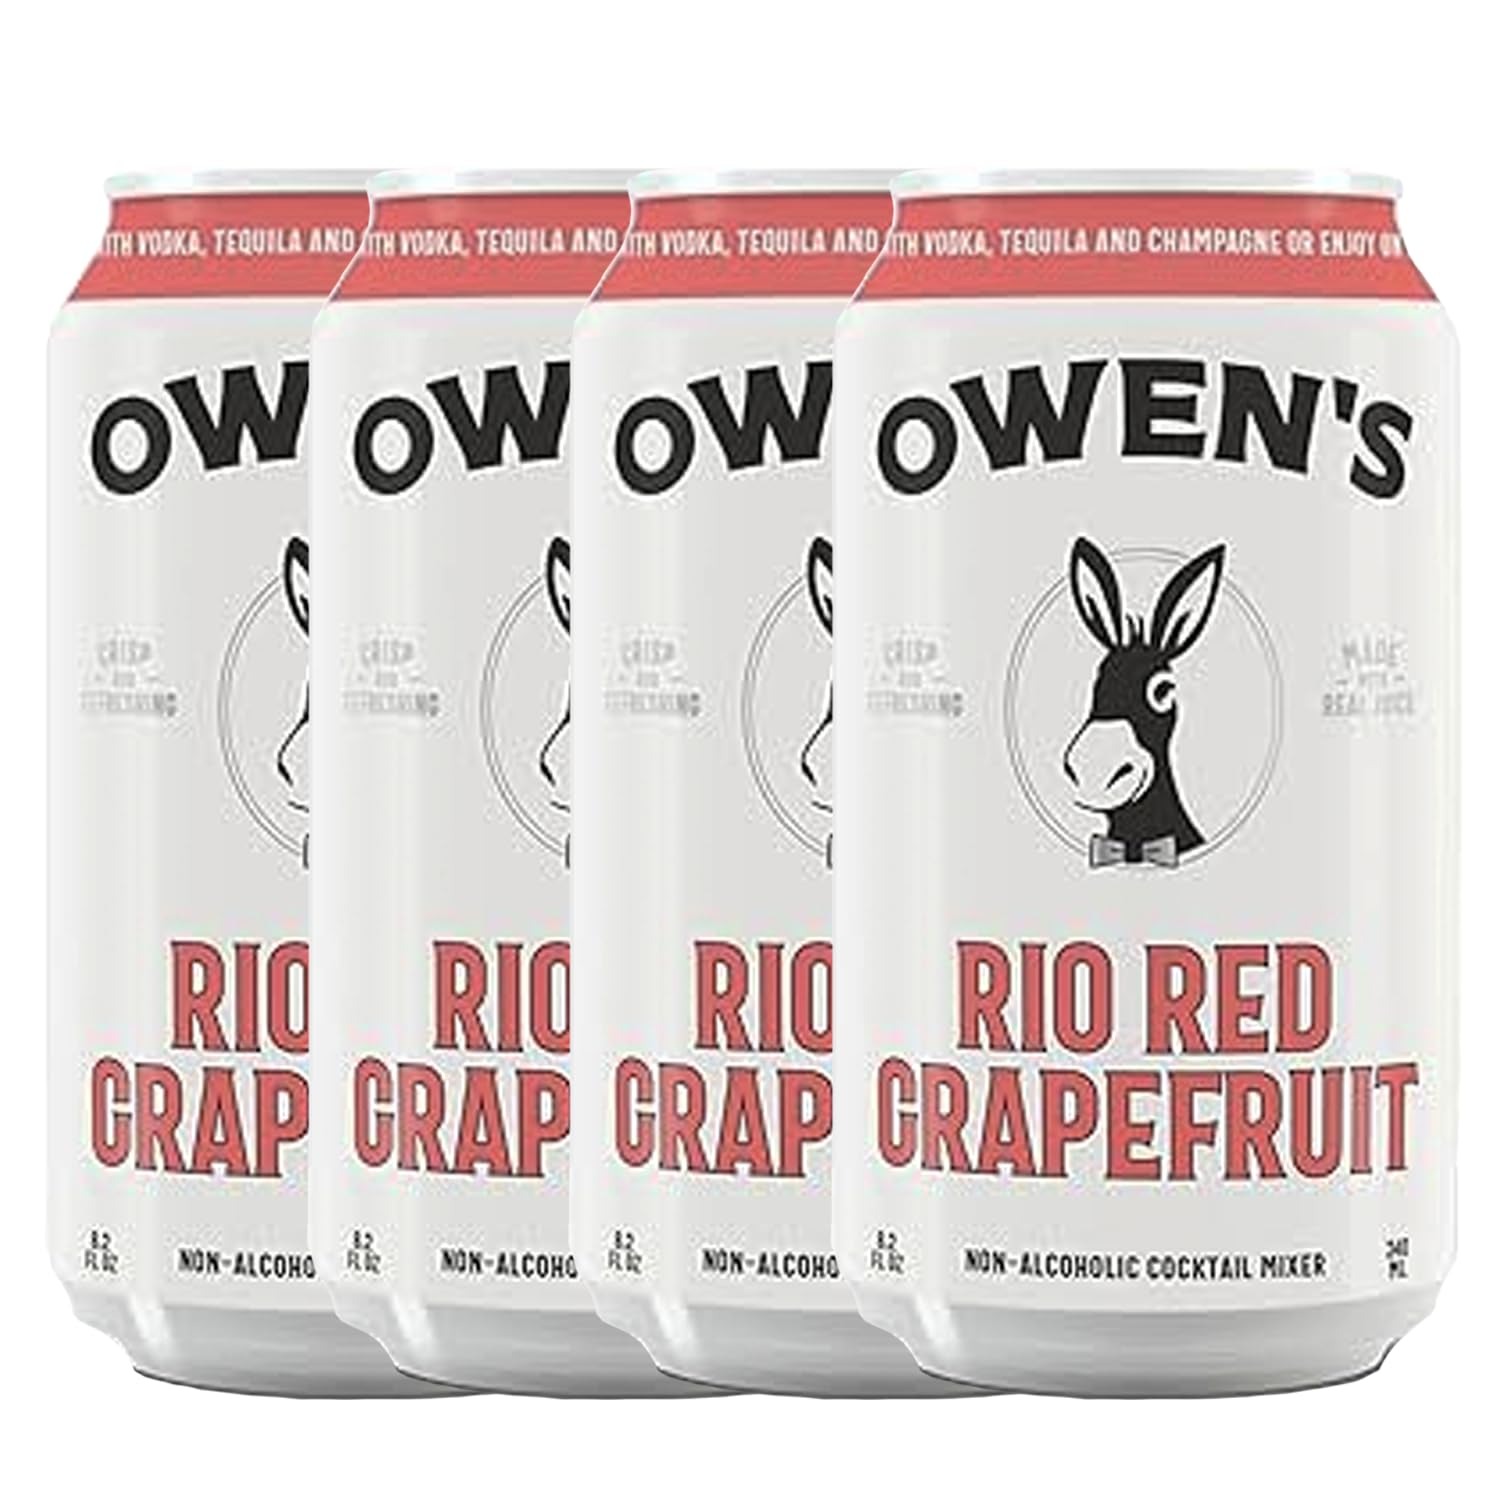
Item Name: Owen’s Craft Mixers | Rio Red Grapefruit 4 Pack | Handcrafted in the USA with Premium Ingredients | Vegan & Gluten-Free Soda Mocktail and Cocktail Mixer
Bullet Point 1: Rio Red Grapefruit: Made with grapefruits from Texas' Rio Grande valley. Each batch is carefully crafted to elevate your cocktail when mixed with your favorite spirit.
Bullet Point 2: Immerse yourself in the award-winning excellence of Owen's Craft Mixers, meticulously crafted to enhance your cocktail experience and foster positive social connections.
Bullet Point 3: Versatile Owen's Mixers seamlessly integrate into cocktail culture, allowing for effortless creation of exceptional cocktails or delicious mocktail options.
Bullet Point 4: Enjoy consistent, high-quality cocktails with every sip, thanks to Owen's dedication to excellence for both bartenders and consumers.
Bullet Point 5: Handcrafted in the USA with premium ingredients, Owen's Mixers ensure a commitment to quality that stands out in every bottle
Bullet Point 6: Experience the superior taste and purity of Owen's Craft Mixers, made with pure cane sugar, real juice, and a clean ingredient list. Plus, Owen's is vegan and gluten-free, catering to various dietary preferences.
Bullet Point 7: Includes (4) Cans, Phone and tablet holder and tasting notes/recipes.
Value: 8.2
Unit: Fl Oz

Price: 15.98